Moussa Nébié

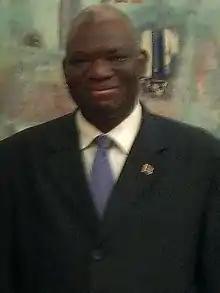
Nébié in 2015

Moussa Nébié (born ) is a Burkinabé diplomat who was Minister of Foreign Affairs of Burkina Faso from July 2015 to January 2016.